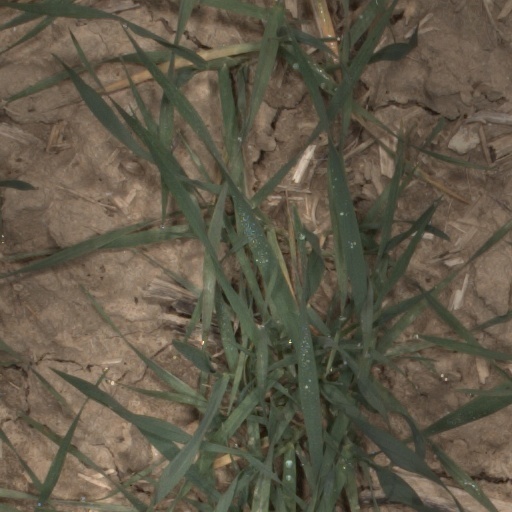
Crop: wheat